Jesus Hernandez (racing driver)

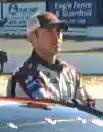
Hernandez in 2008

Jesus Hernandez (born April 1, 1981) is an American professional stock car racing driver. He competed in what is now the ARCA Menards Series East full-time for three years from 2007 to 2009, while also making one start in both the West and ARCA Series during the course of his career. Being a Hispanic American, Hernandez was also a member of the Drive for Diversity program.